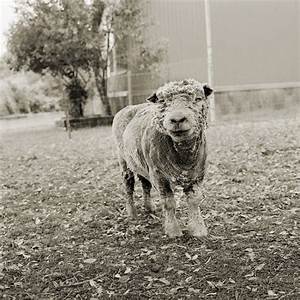
Label: pecora